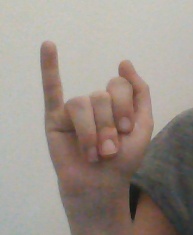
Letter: meem